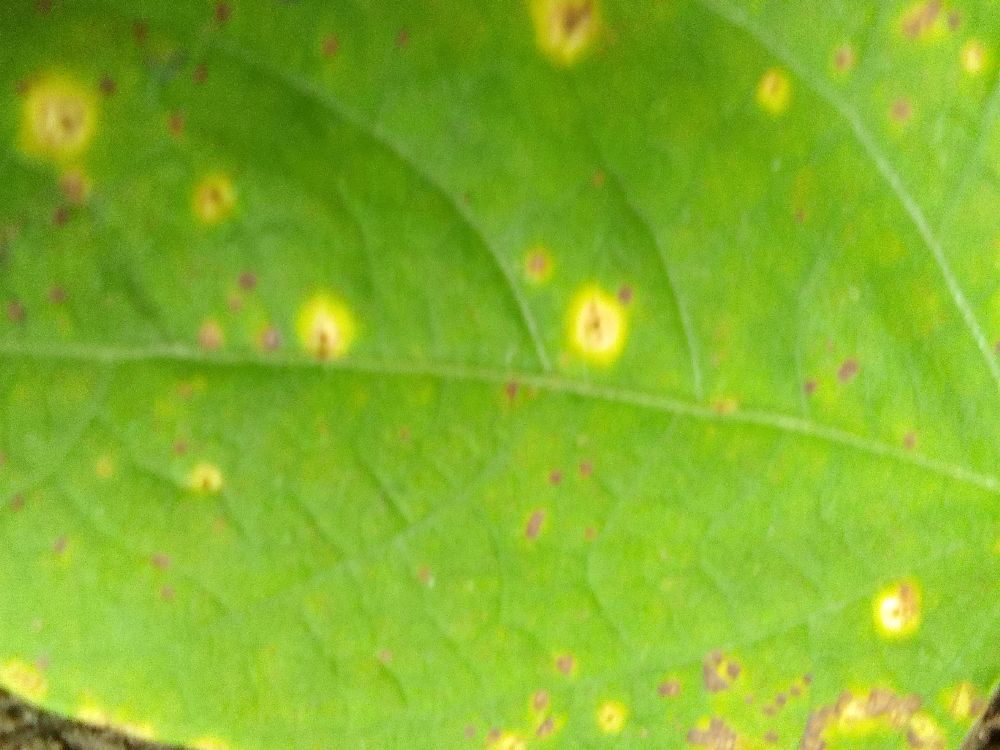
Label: rust